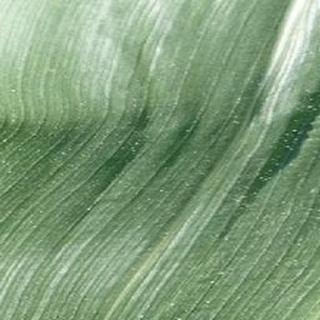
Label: healthy_corn